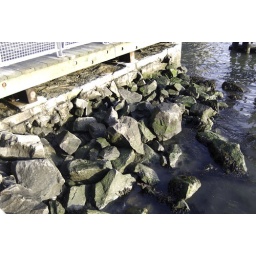
rocks in the water